Sándor Scheiber

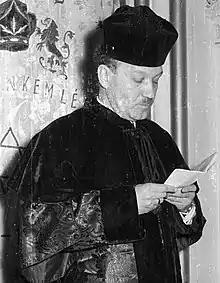

Sándor Scheiber (also Alexander Scheiber; 9 July 1913 – 3 March 1985) was a Hungarian rabbi and an eminent Jewish scholar. From 1950 until his death he was director of the Rabbinical Seminary in Budapest.